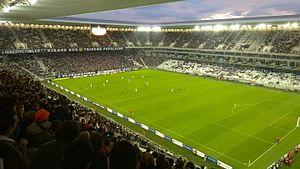
Match de football entre les Girondins de Bordeaux et le Liverpool FC comptant pour la Ligue Europa au stade MATMUT Atlantique le 17 septembre 2015.